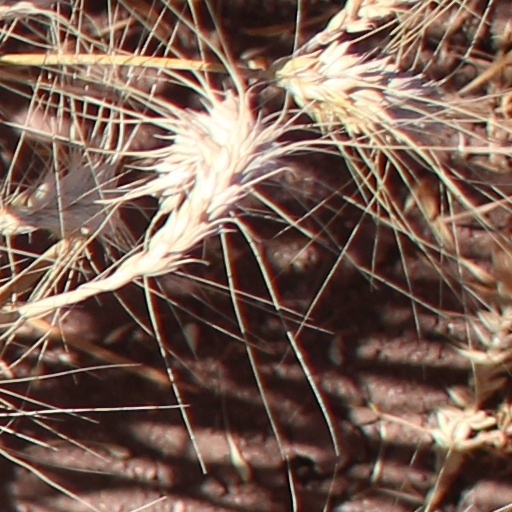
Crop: wheat